St. Bodil's Church

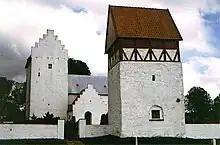
St. Bodil's Church with its half-timbered bell tower

St. Bodil's Church is a parish church dating from the 13th century located in Denmark, 4 km west of Nexø on the Danish island of Bornholm.